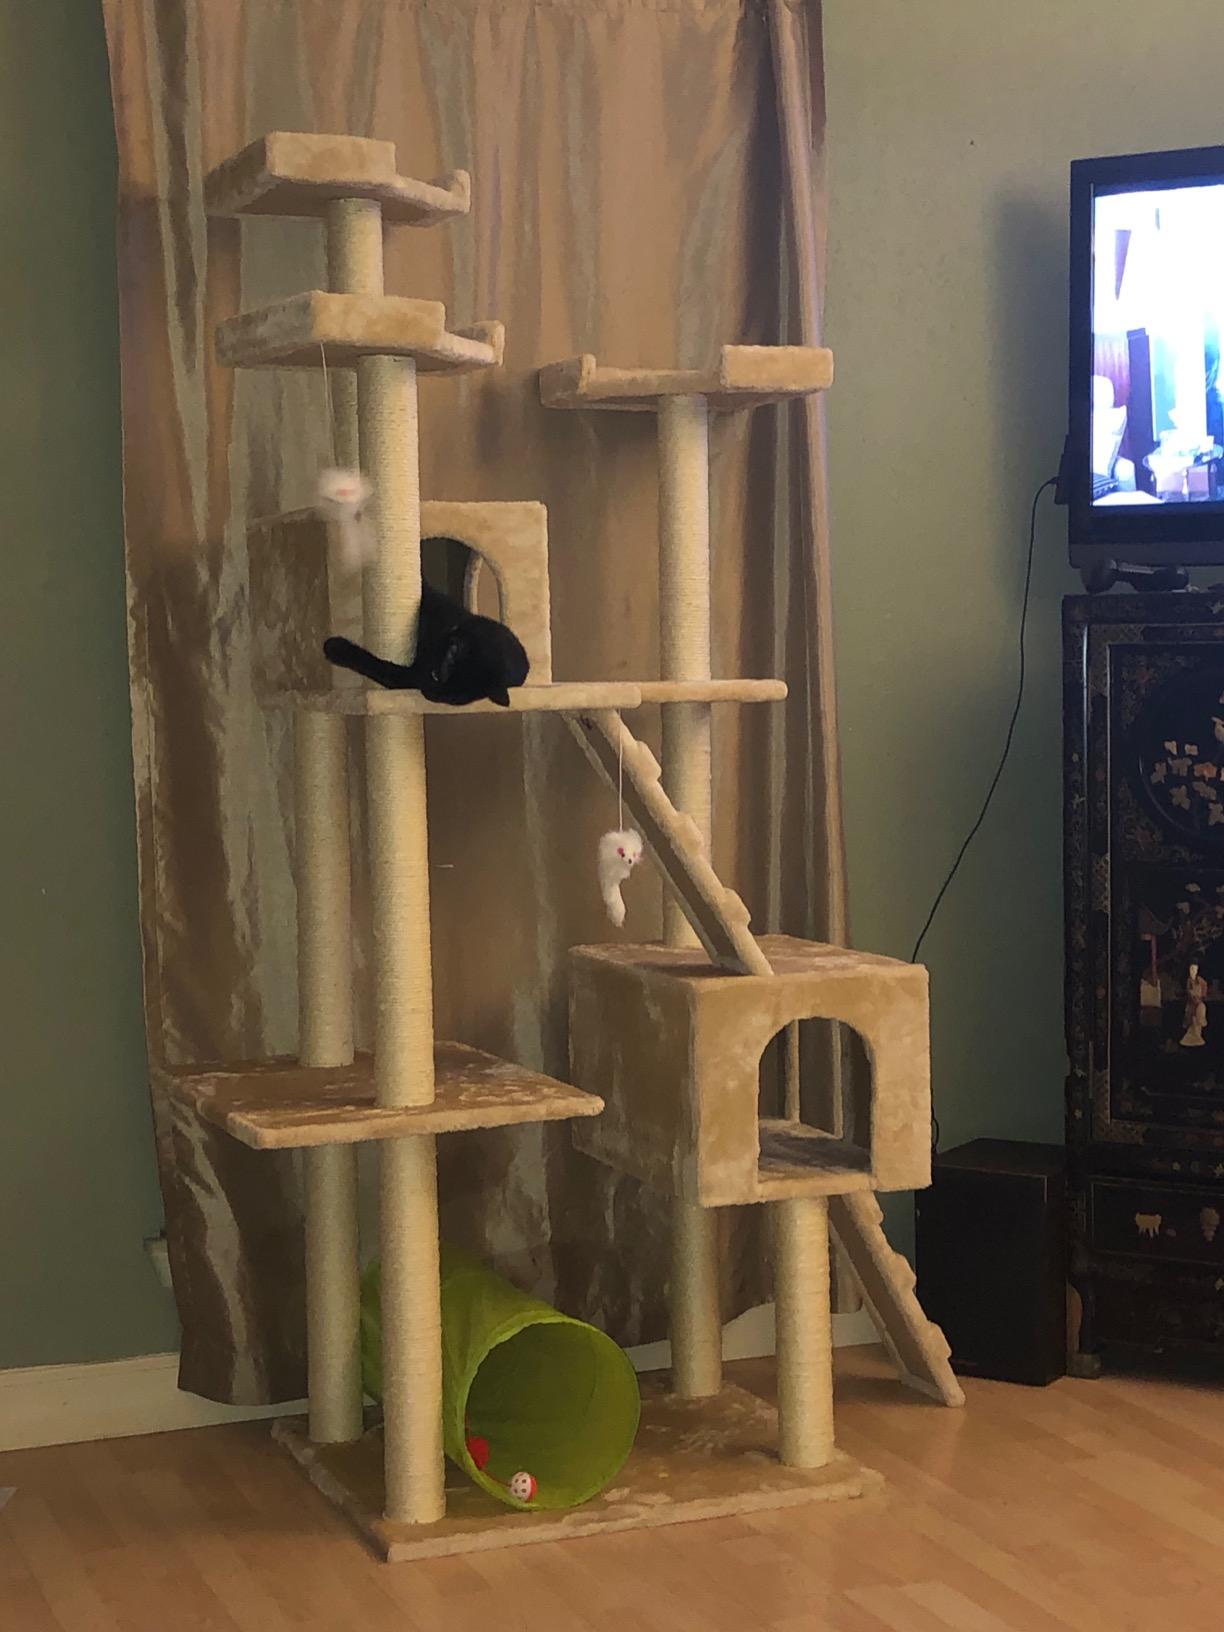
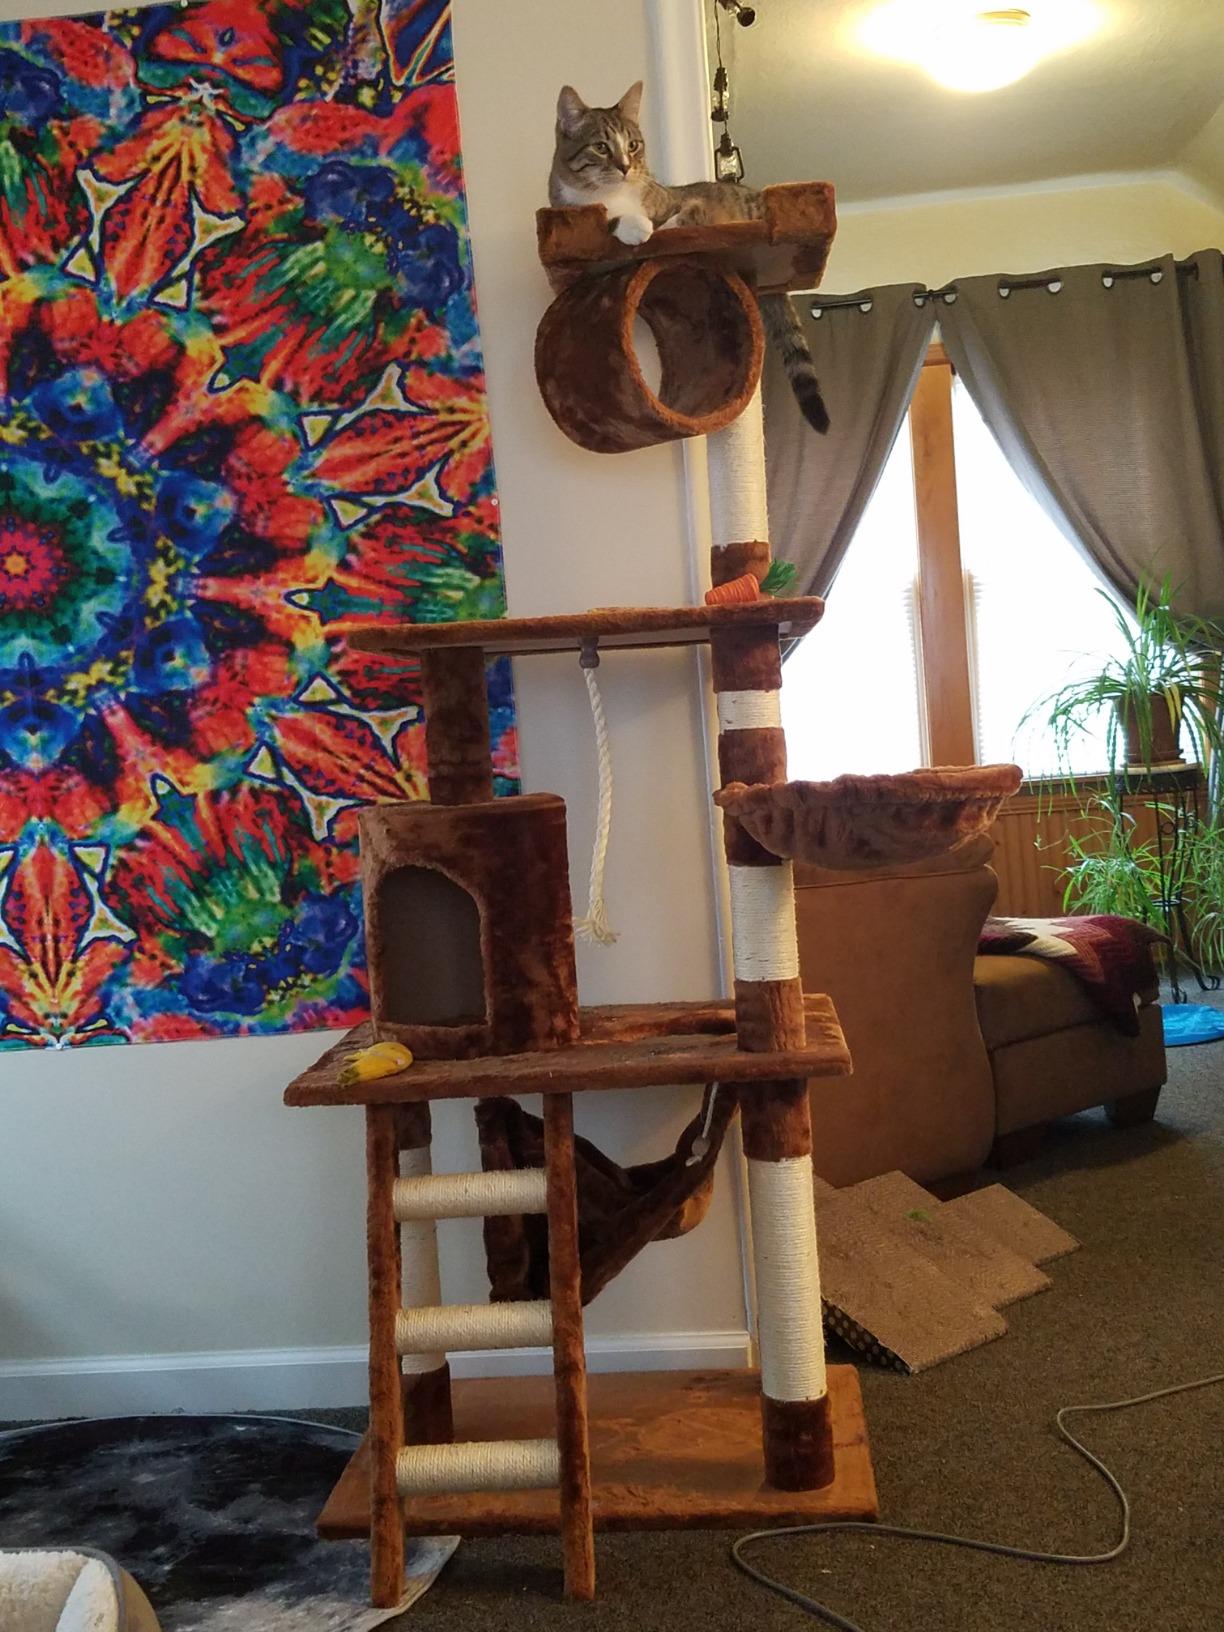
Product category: items_cat tree
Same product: no